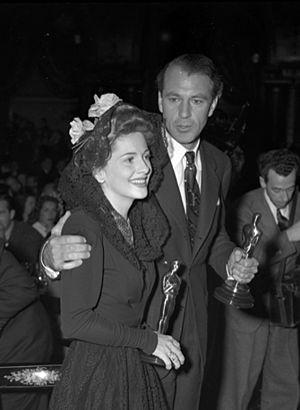
Joan Fontaine, nom de scène de Joan de Beauvoir de Havilland, est une actrice britannique née à Tokyo le 22 octobre 1917, naturalisée américaine en avril 1943 et morte le 15 décembre 2013 en Californie.
Olivia de Havilland, née le 1ᵉʳ juillet 1916 à Tokyo et morte le 26 juillet 2020 à l'âge de 104 ans dans le 16ᵉ arrondissement de Paris, est une actrice britannique de naissance, naturalisée américaine puis française.
Les Oscars du cinéma sont des récompenses cinématographiques américaines décernées chaque année depuis 1929 à Los Angeles et destinées à saluer l'excellence des productions américaines et internationales du cinéma. L'attribution de ces distinctions dans les domaines choisis pour représenter les métiers de la création cinématographique est organisée, gérée et dirigée par l'association professionnelle Academy of Motion Picture Arts and Sciences.
Reconstituer la carrière de Gary Cooper, figurant de cinéma, implique l'obligation pour retrouver les bouts de films sur lesquels il figure, de visionner tous ou presque tous les films tournés à Hollywood en 1925 et 1926. Or, à l'exception de certains classiques, la plupart de ces bouts de pellicule ne sont pas disponibles. D'autre part, Gary Cooper a joué dans au moins 11 courts métrages, sans compter ses apparitions dans diverses émissions de télévision.